ISS ECLSS

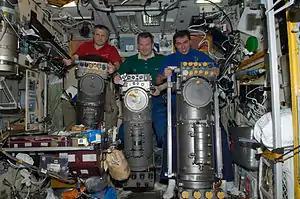
Elektron units in the Zvezda service module.

"Elektron" is a Russian Electrolytic Oxygen Generator, which was also used on "Mir". It uses electrolysis to convert water molecules reclaimed from other uses on board the station into oxygen and hydrogen. The oxygen is vented into the cabin and the hydrogen is vented into space. The three "Elektron" units on the ISS have been plagued with problems, frequently forcing the crew to use backup sources (either bottled oxygen or the Vika system discussed below). To support a crew of six, NASA added the oxygen generating system discussed above.